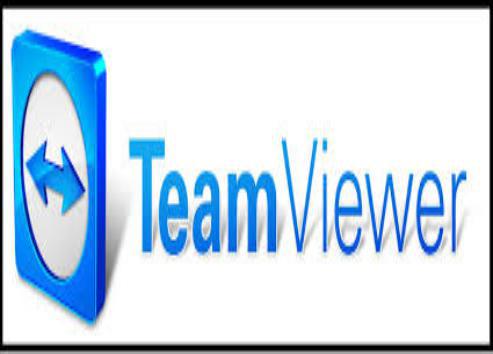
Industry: Others